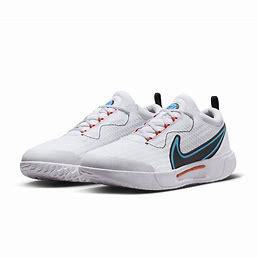
Brand: Nike
Model: Court Zoom Pro